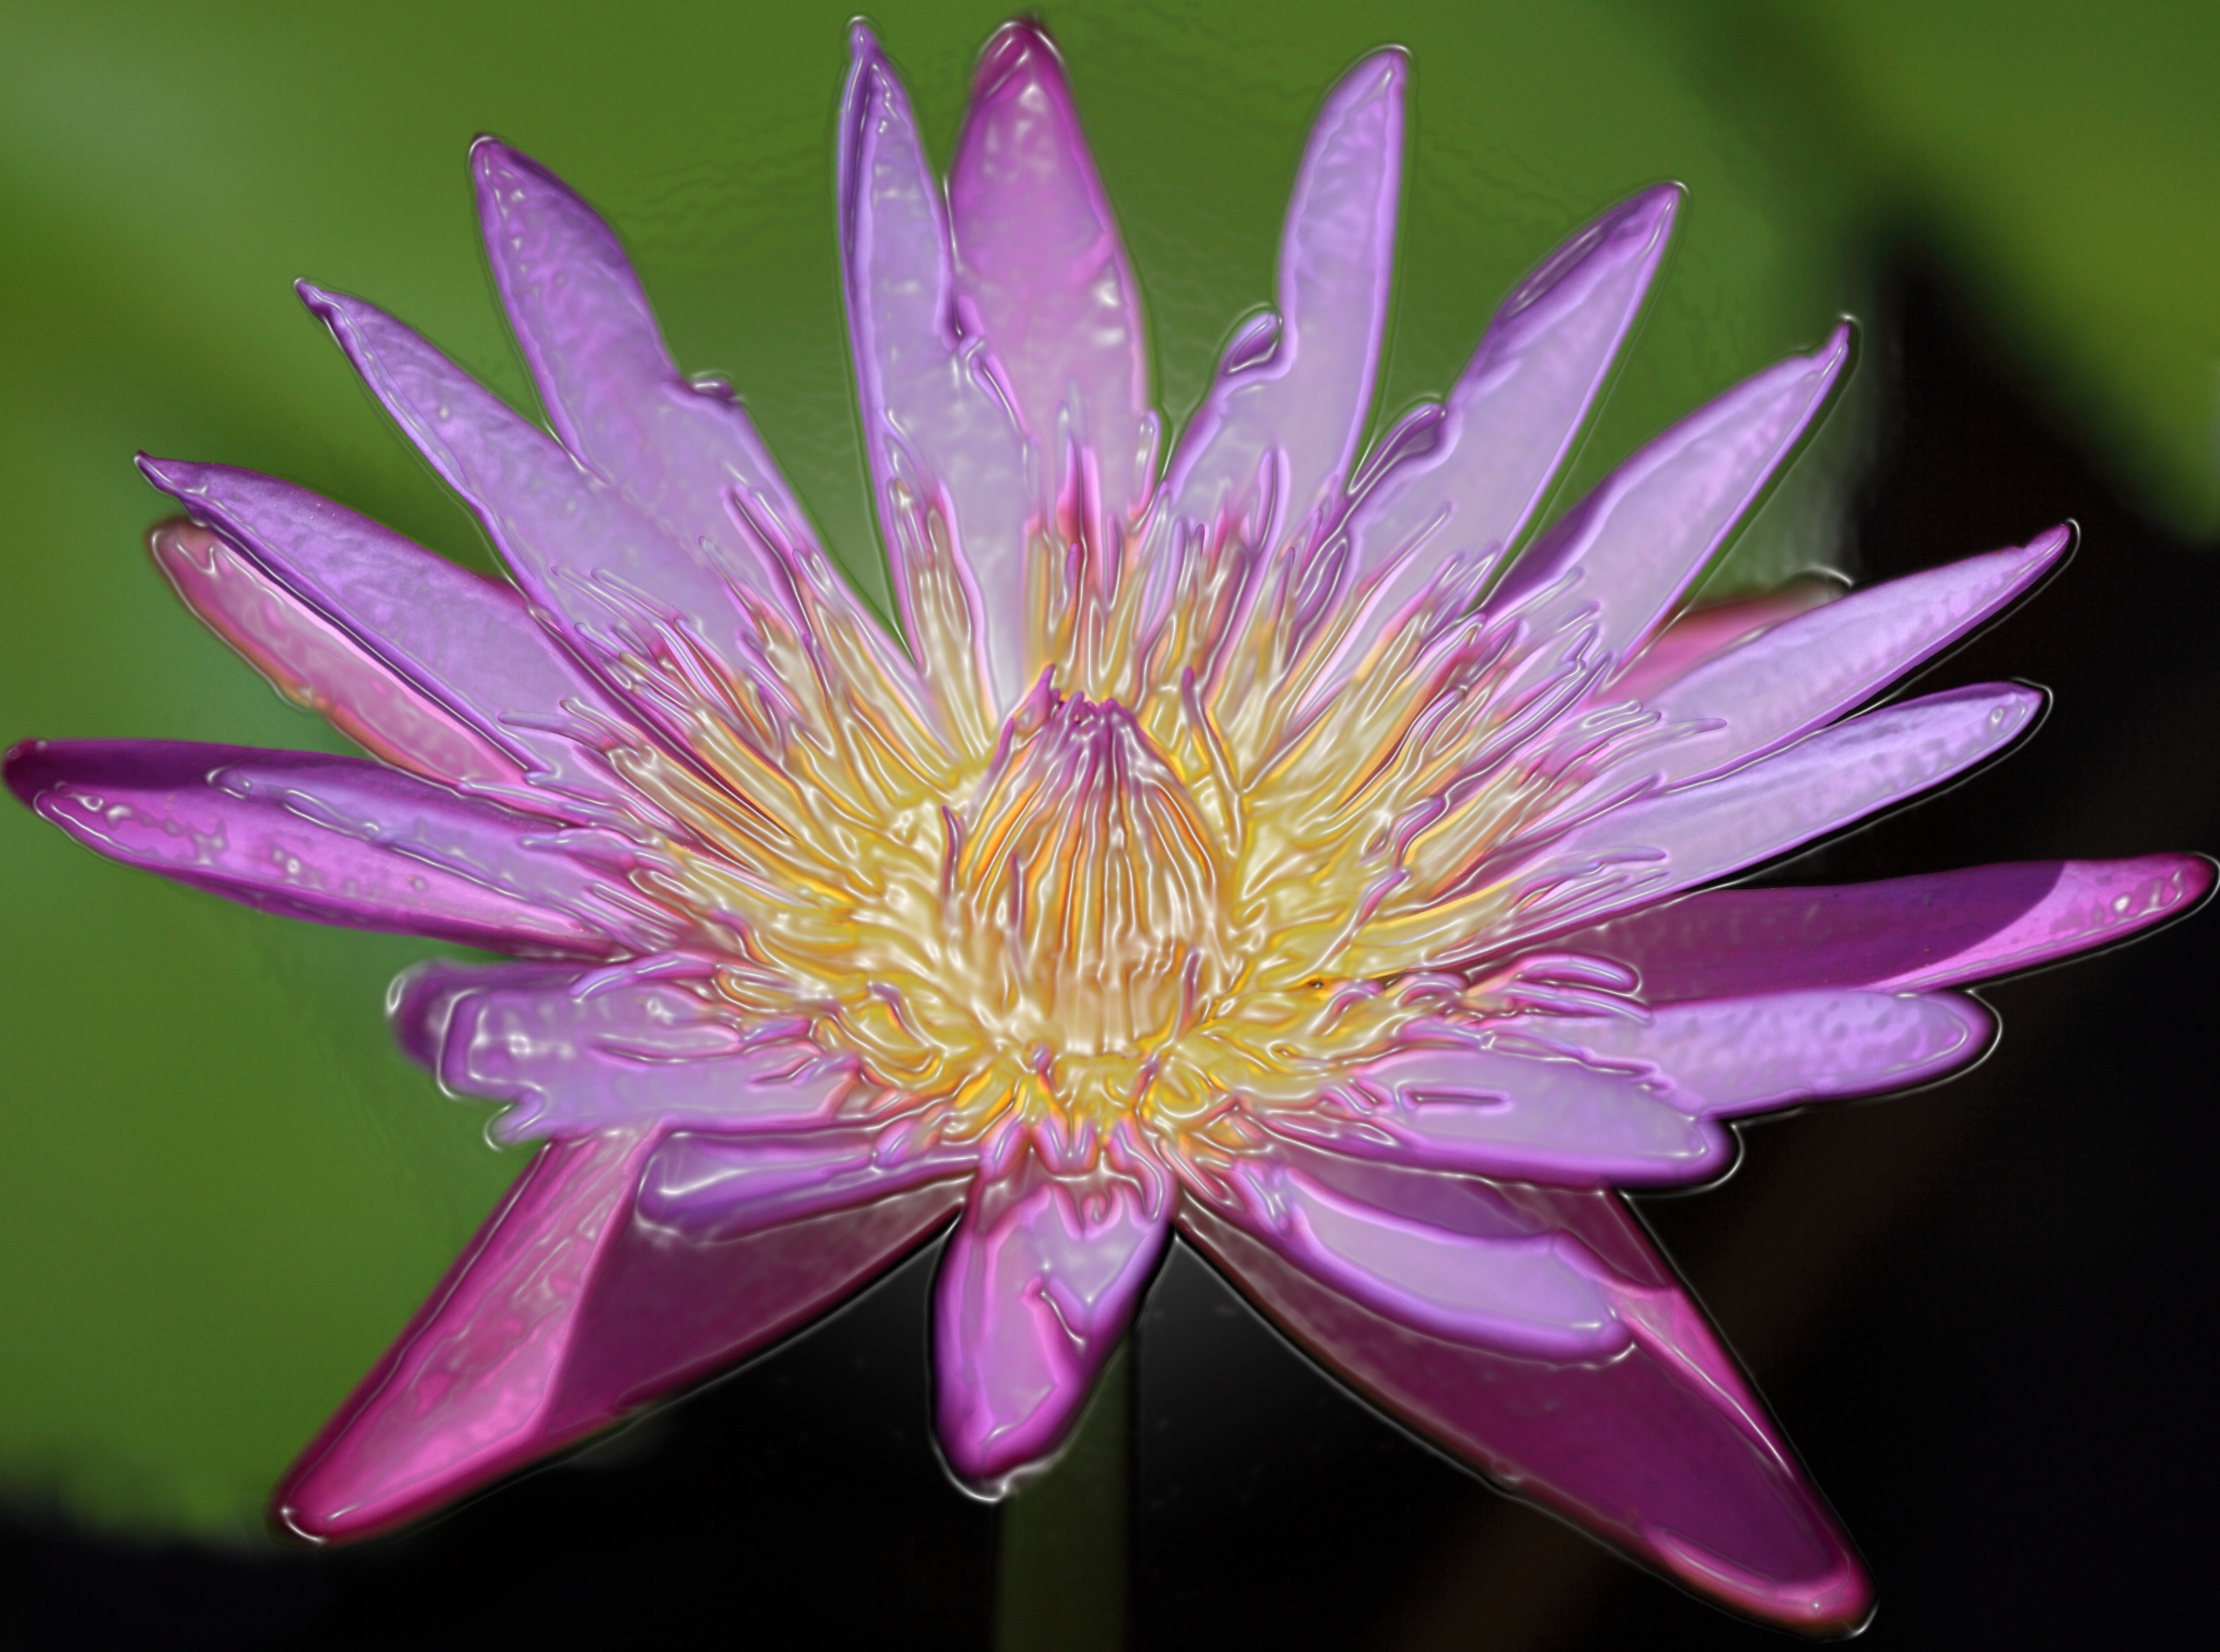
water, blossom, plant, flower, petal, high, botany, pink, sacred lotus, aquatic plant, flora, wildflower, close up, lotus, 5d, hires, lily, markii, hi, res, resolution, nymphaea, macro photography, flowering plant, plant stem, land plant, lotus family, proteales